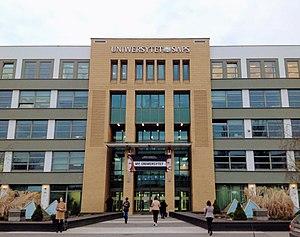
L'université des sciences sociales et humaines est un établissement privé d'enseignement supérieur et de recherche polonais. De 1996 à 2015 son nom était École de psychologie sociale de Varsovie.